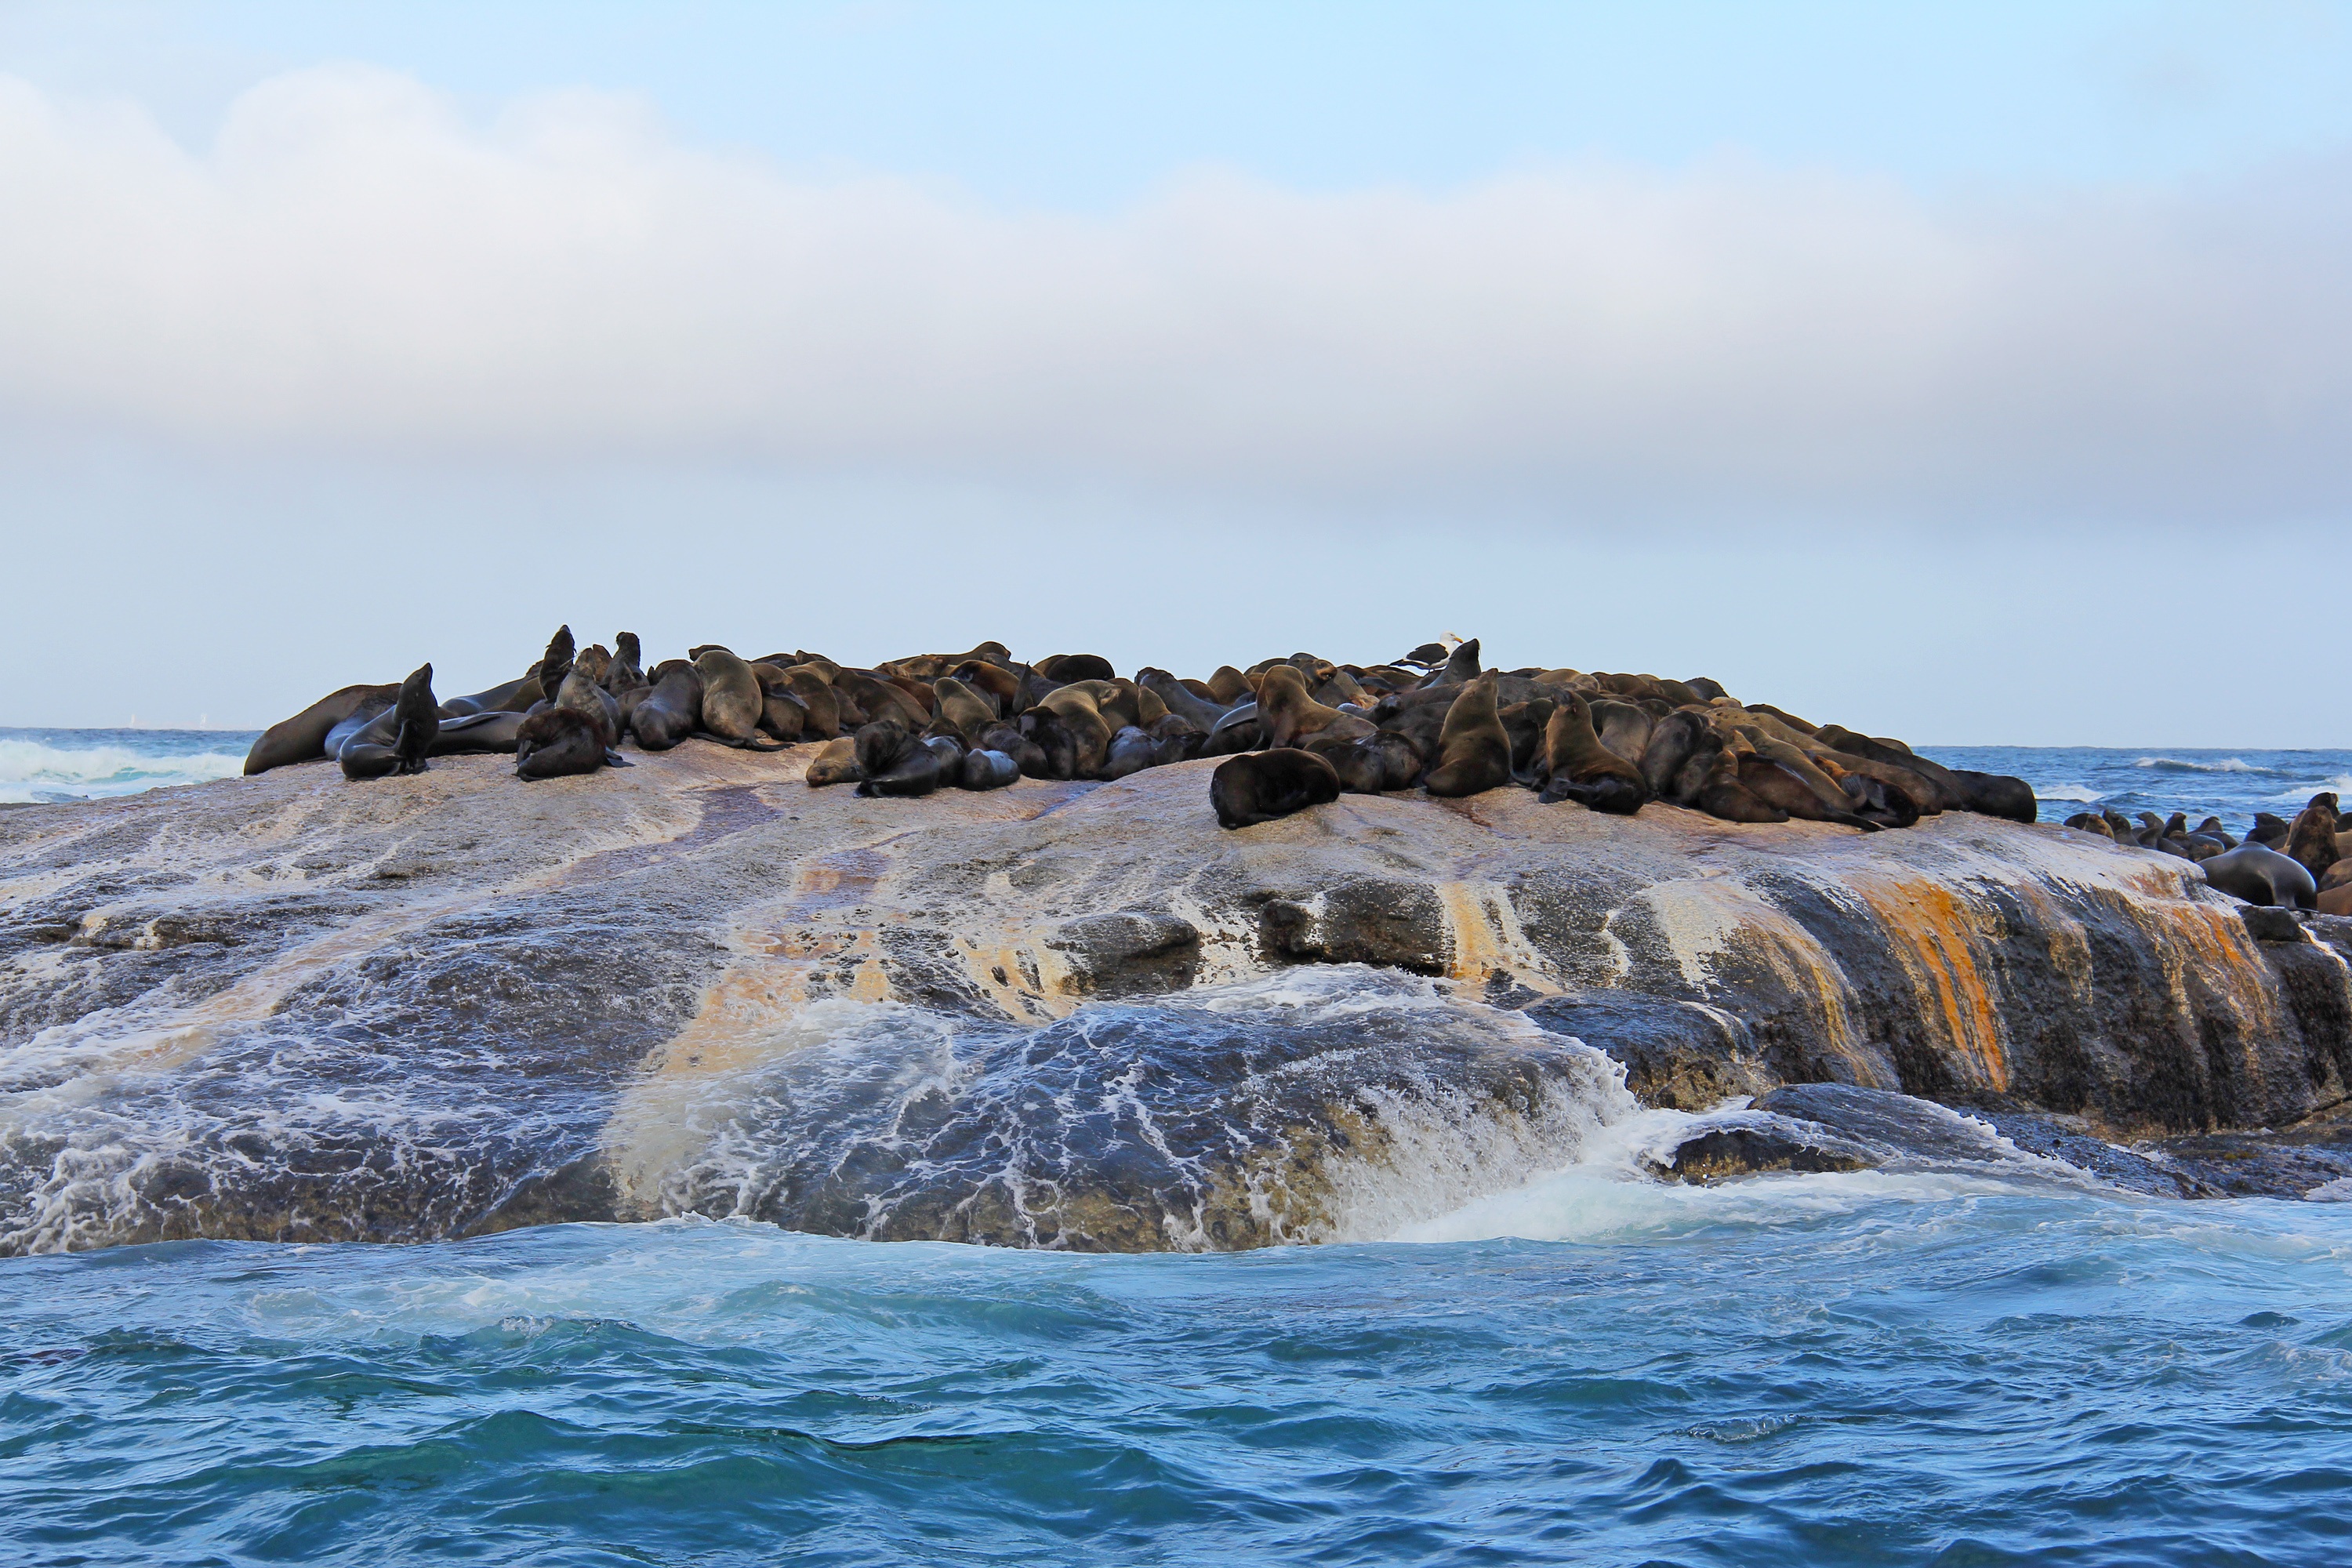
beach, sea, coast, rock, ocean, mountain, bird, sky, shore, wave, cute, travel, cliff, cove, africa, bay, island, terrain, rocks, seals, amazing, atlantic, interesting, breakwater, cape, islet, exciting, south africa, cape town, thousands, marine mammal, hout bay, wind wave